Liberty Tower (Manhattan)

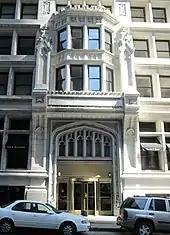
Main entrance

The main elevation is on Liberty Street, which is divided into three bays. The side elevations on Liberty Place and Nassau Street, to the west and east respectively, have five bays each. The raised basement contains storefronts facing Liberty and Nassau Streets. The 1st and 2nd floors consist of the base, and are rusticated, with a string course running above the second stories. The 3rd through 5th stories are treated as transitional stories, with lintels on the spandrels above the third and fourth stories (except in the center bay on Liberty Street), and a small cornice above the 5th-story windows. On Liberty Street, the 2nd-floor girder above the center bay is raised above the corresponding girders in the side bays. The entrance is beneath the raised girder, through a Tudor arch that contains a set of bronze and glass doors under a bronze transom. The 2nd through 5th stories of the central bay on Liberty Street contains a four-bay-wide, three-sided bay window. The center bay is flanked by four-story-tall paneled buttresses capped by pinnacles.